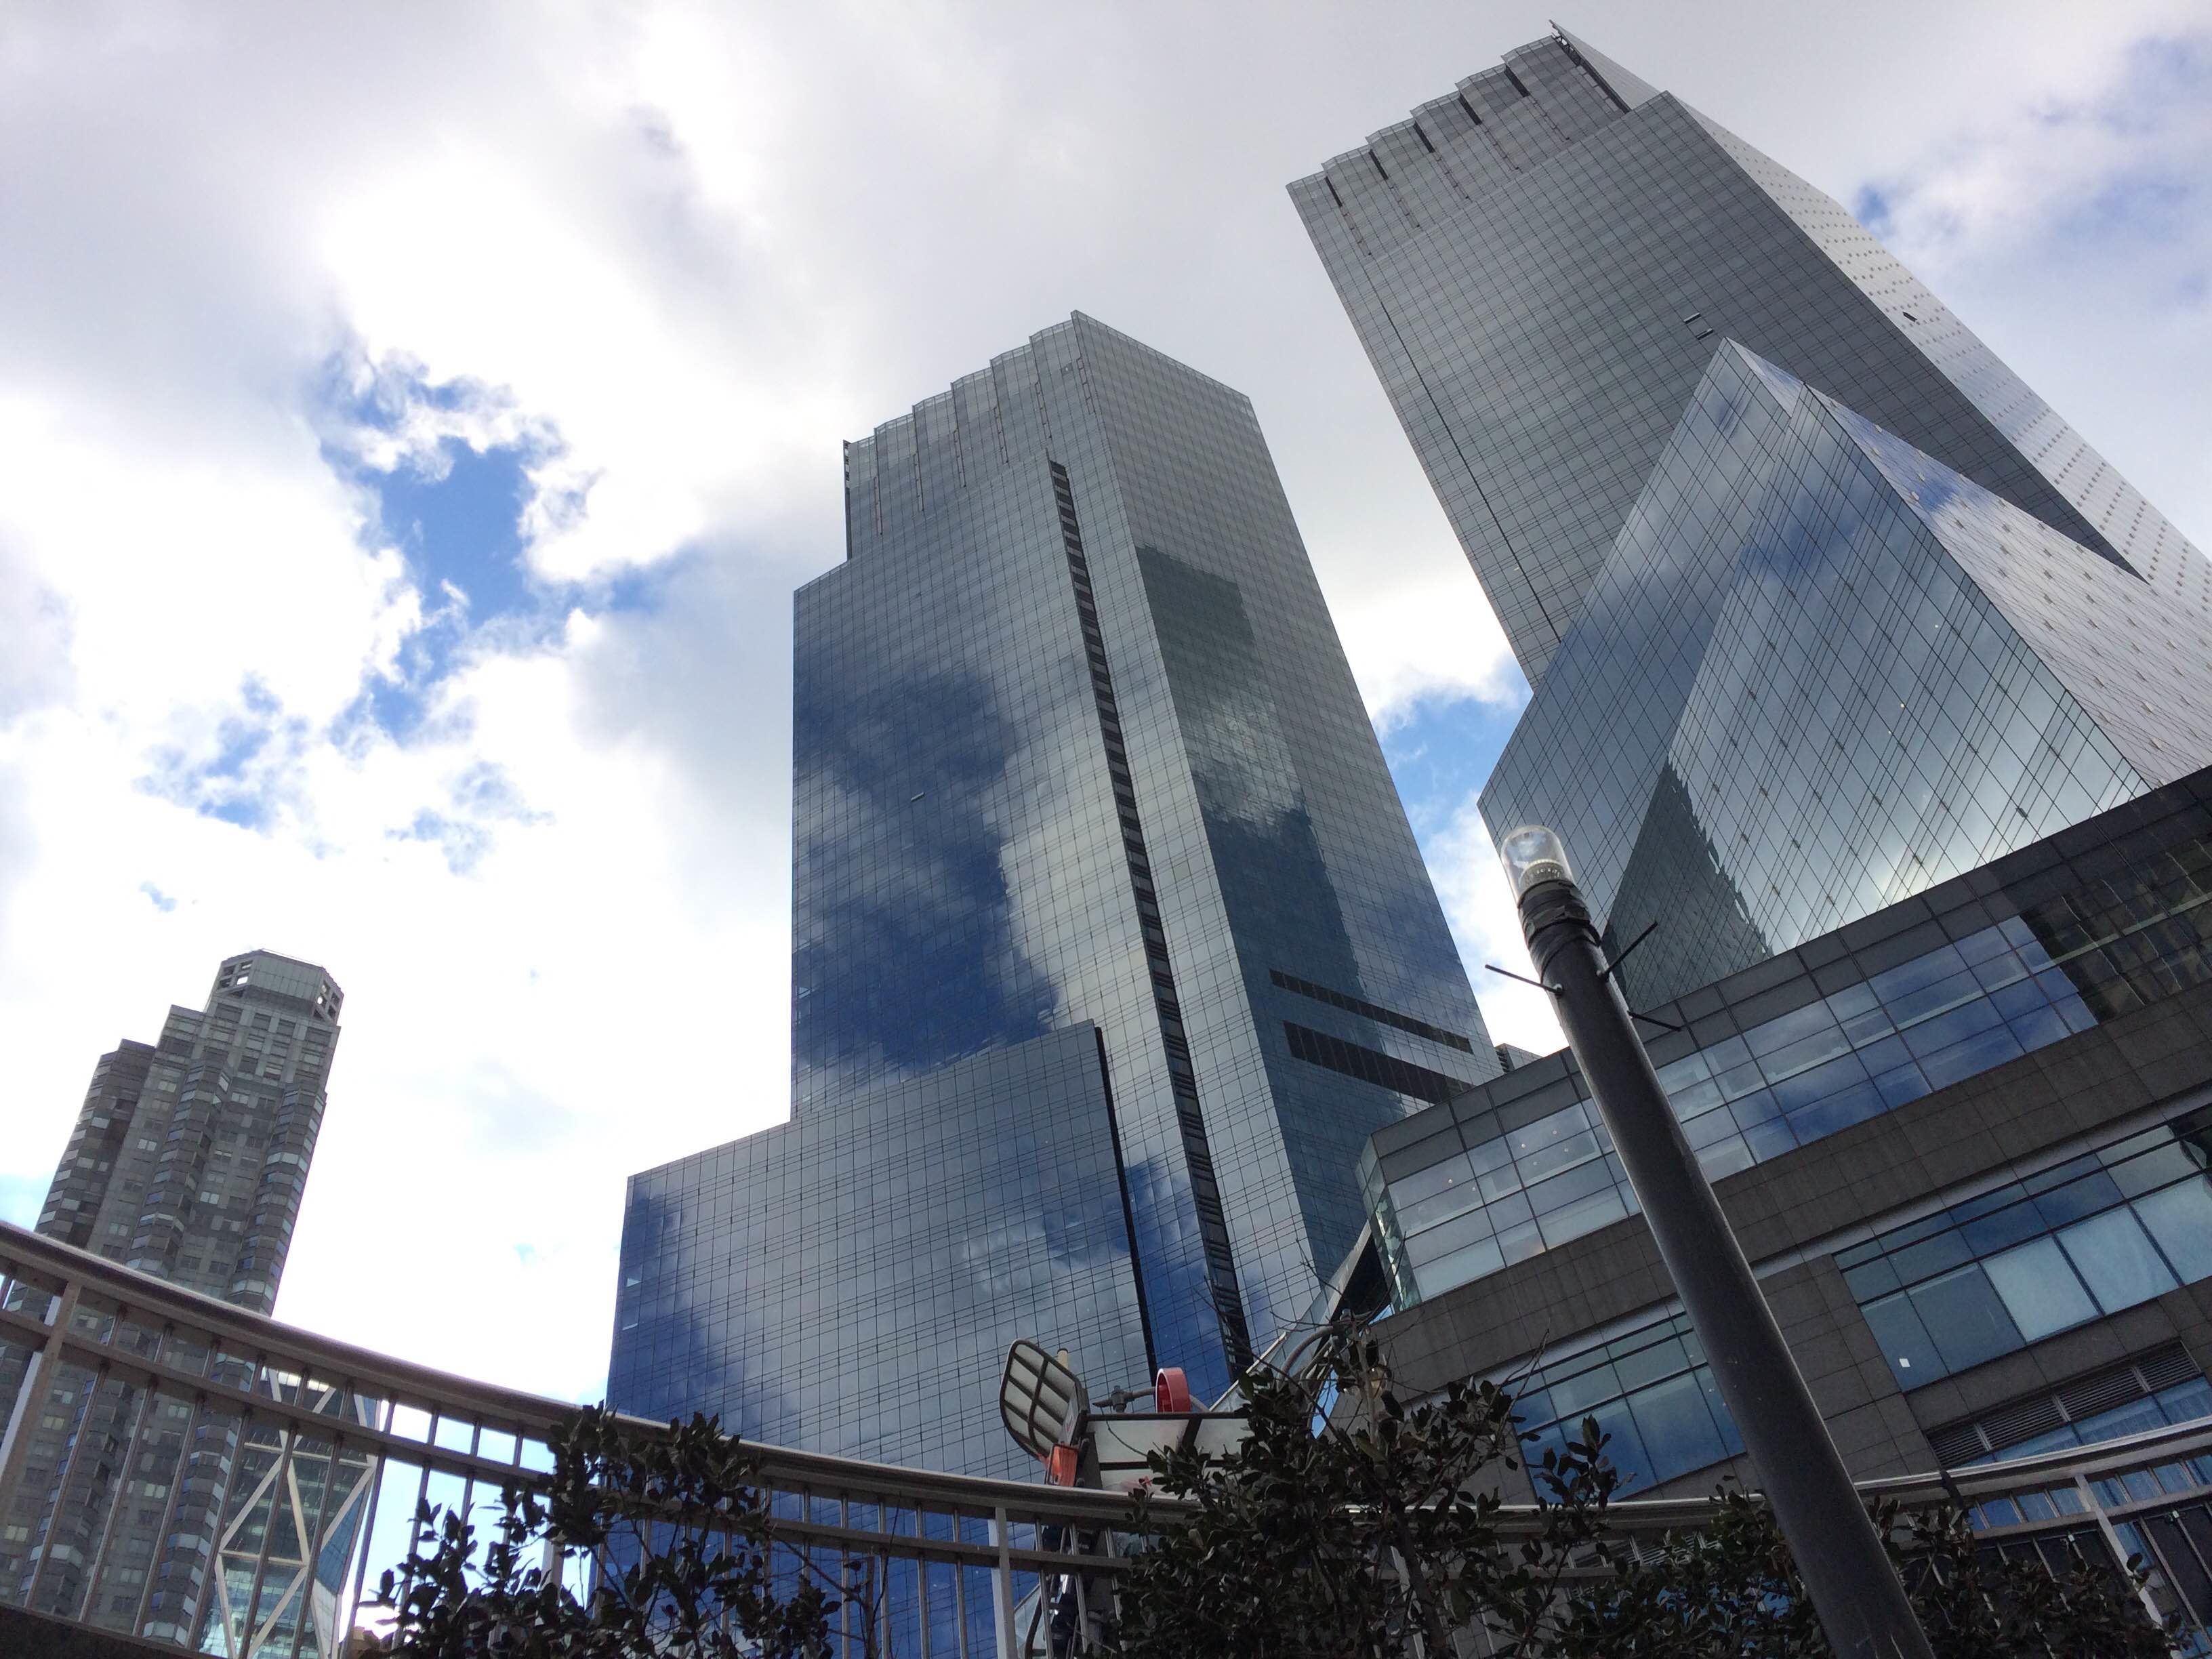
architecture, skyline, building, city, skyscraper, cityscape, downtown, reflection, tower, landmark, facade, tower block, headquarters, metropolis, urban area, human settlement, metropolitan area